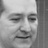
Emotion: happy